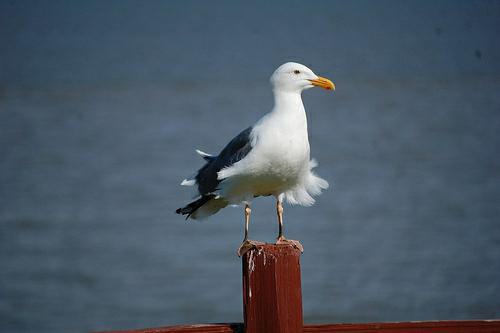
A photo of a california gull